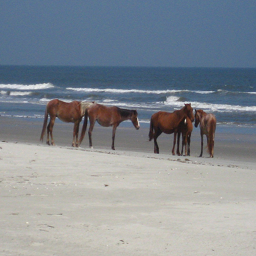
five horses just chillin on the beach lookin a the waves
A GROUP OFA group of brown horses located on the beach
Five horses in a group on a beach by the water.
Several horses walking along the beach by the ocean.
Five brown horses standing on an ocean beach.